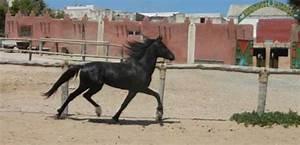
horse